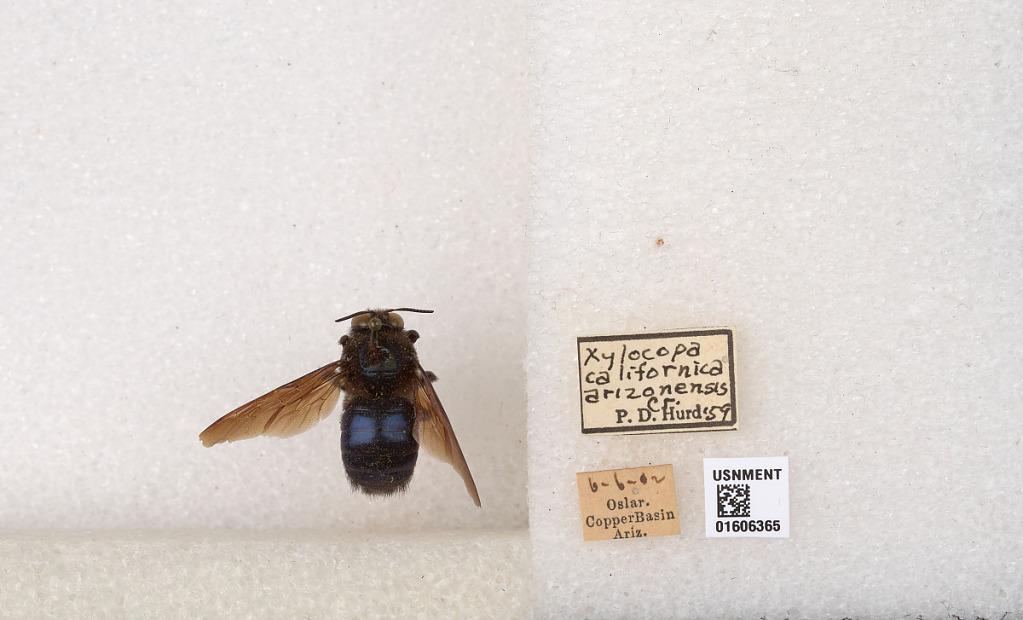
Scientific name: Xylocopa (Xylocopoides) californica arizonensis Cresson
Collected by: Oslar
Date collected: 1902-6-6
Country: United States
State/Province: Arizona
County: Yavapai
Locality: Copper Basin
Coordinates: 34.1384, -112.342
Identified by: Hurd, P. D.